Pikit

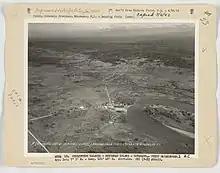
Aerial view of Pikit, 1935

Pikit was the oldest settlement ever founded in Cotabato province. The landmark which eventually became the town's namesake, Fort Pikit, was established in 1893 by the Spaniards who have by then just recently conquered what is now the province of Cotabato from the Sultanate of Maguindanao. The name "Pikit" was given to the place by the Spaniards. It was formerly called by the natives "Malasiquit" because it was situated within the shadows of hills situated to each other. The fort was built to consolidate their hold in the region.